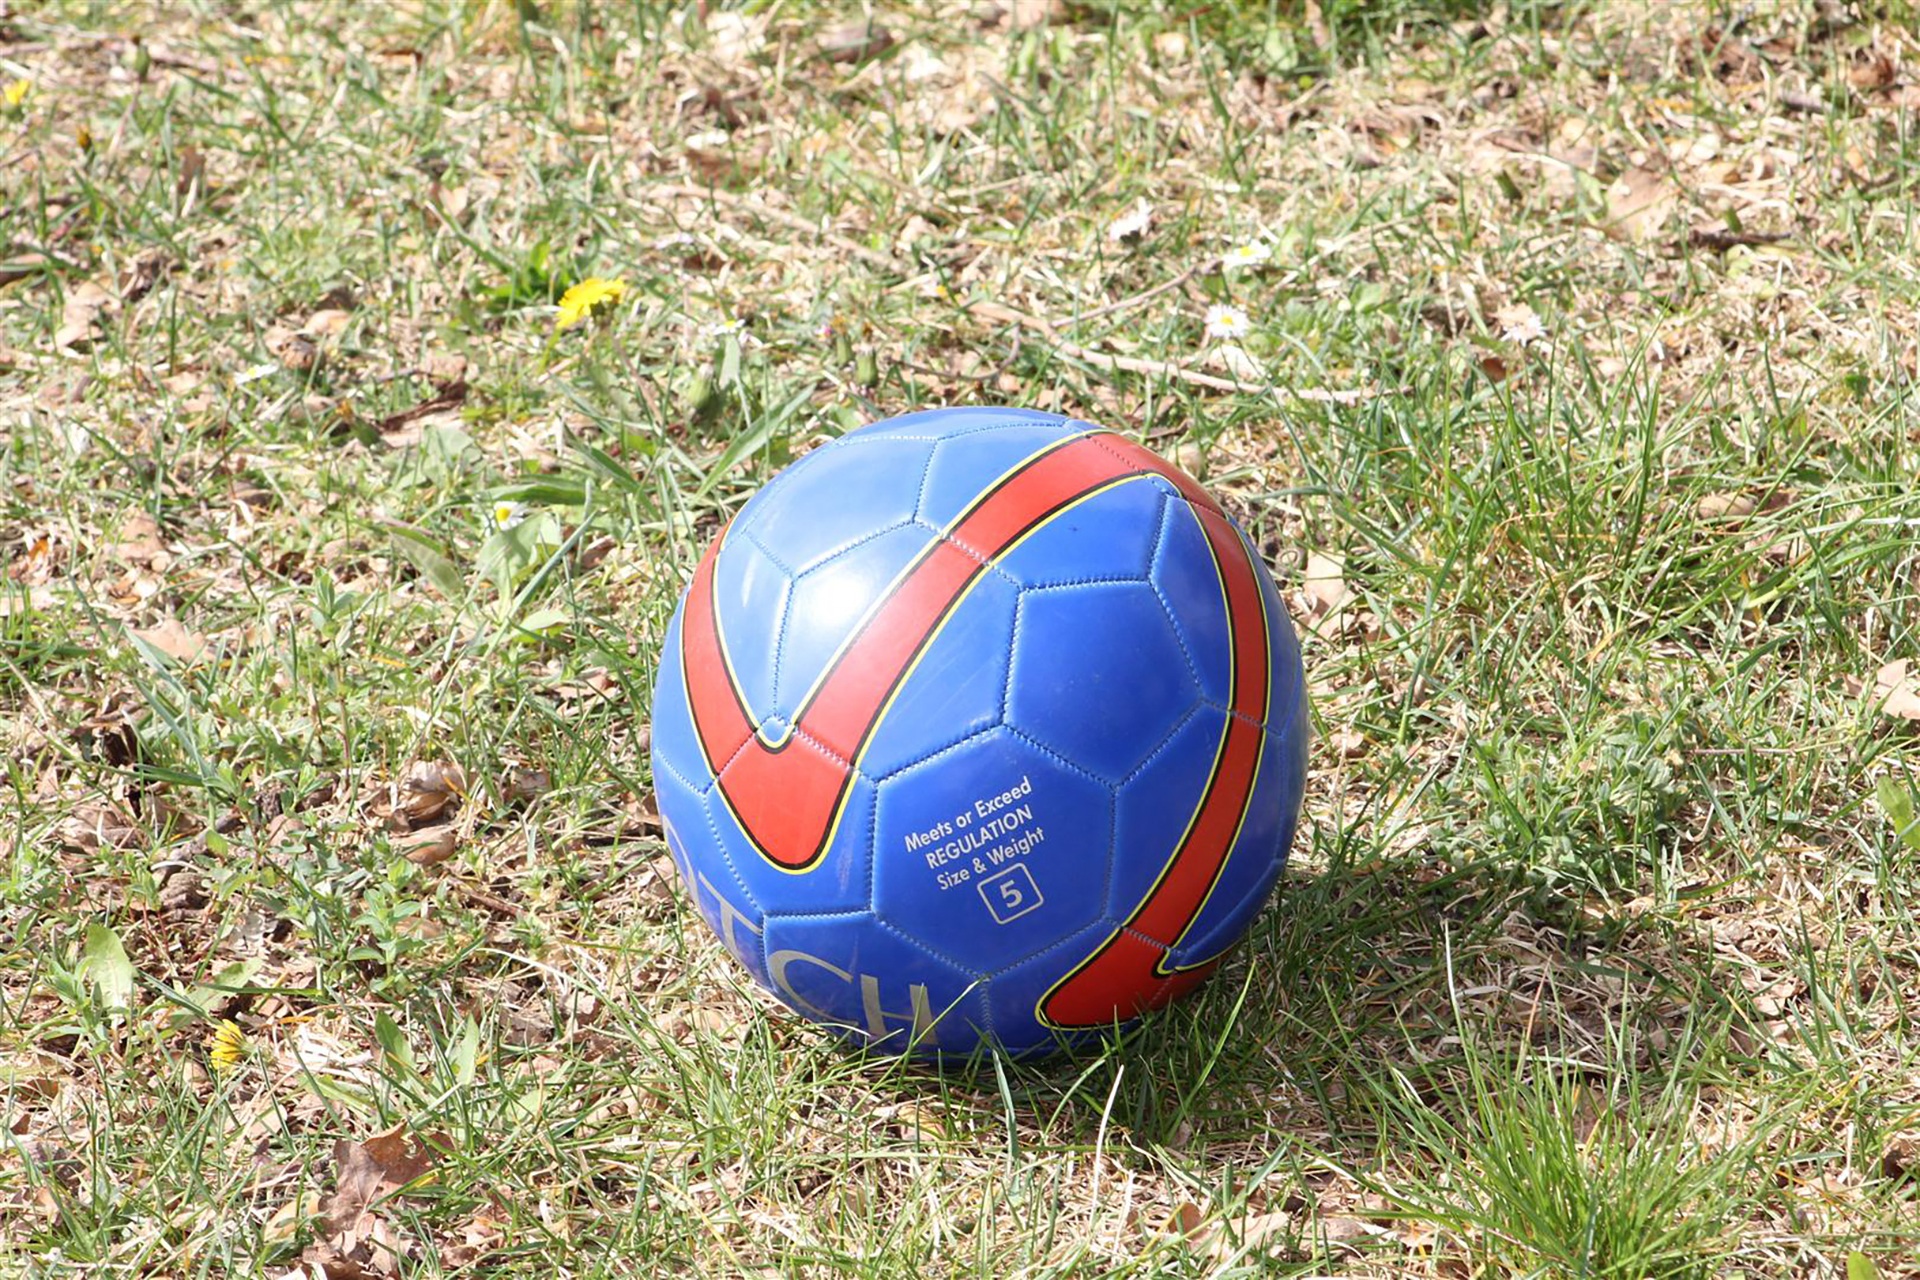
wheel, soccer, blue, football, sports equipment, net, ball